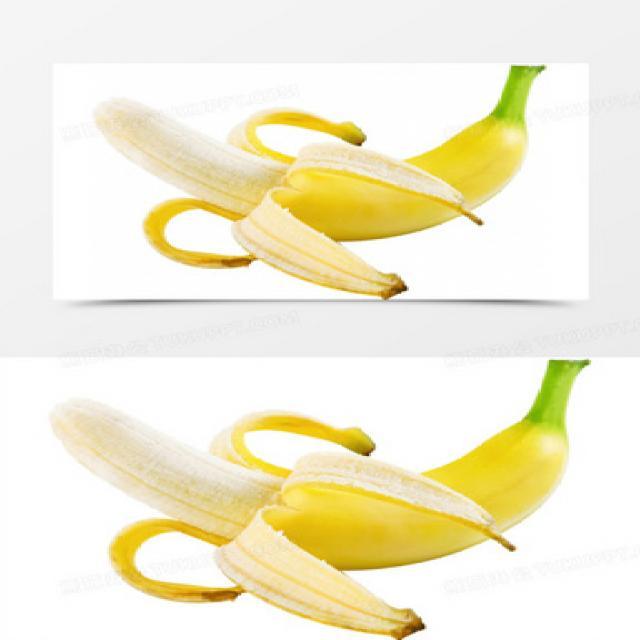
Label: bananas